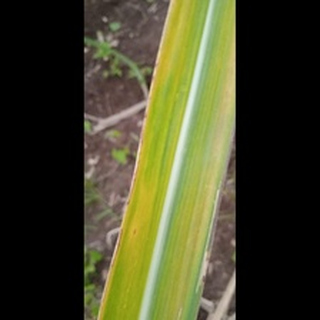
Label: sugarcane_yellow_leaf_disease